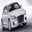
Label: automobile